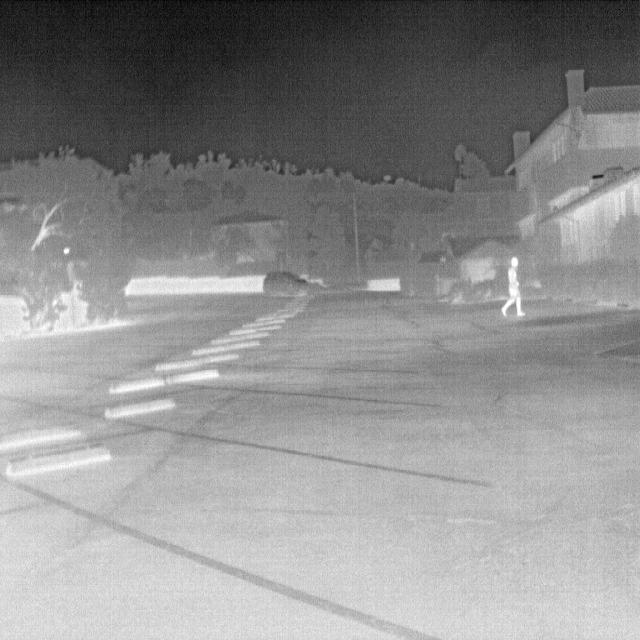
Detected objects:
label: person